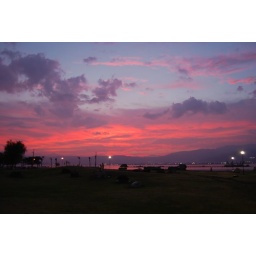
the sky dyed shocking pink by sunset